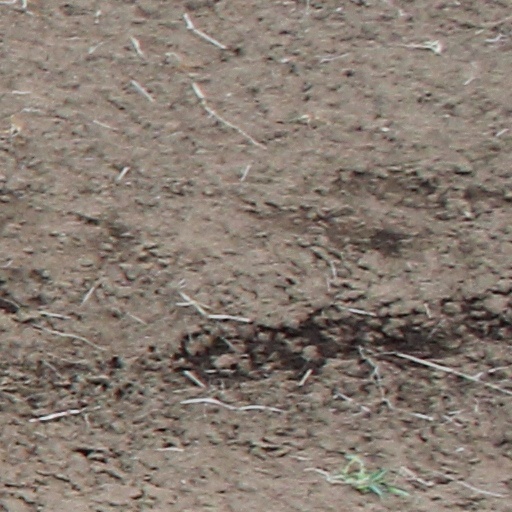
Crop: wheat